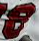
Number: 8